Alfred William Harper House

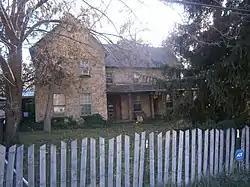
North-facing facade in 2019

The Alfred William Harper House is a historic house located at 125 West 400 North in Lindon, Utah.